Sally Kellerman

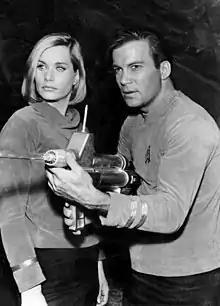
Kellerman and William Shatner in the "" episode "Where No Man Has Gone Before" (1966)

Kellerman appeared in two episodes of "The Outer Limits", first in 1963 in the episode "The Human Factor", and then in 1964 in the episode "The Bellero Shield" in which she played Judith Bellero, the manipulative and ruthless wife of Richard Bellero (played by Martin Landau). In between her two "Outer Limits" appearances, she was a guest in an episode of "My Three Sons". A role as Holly Mitchell, perverted mistress of George Peppard's character in "The Third Day" (1965), followed. She played leading lady to David Niven in his television series "The Rogues" in 1965 for an episode titled "God Bless You, G. Carter Huntington" which revolved around her striking beauty to a large degree, and appeared in a 1965 "Alfred Hitchcock Hour" episode titled "Thou Still Unravished Bride".